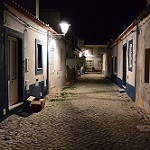
Label: street